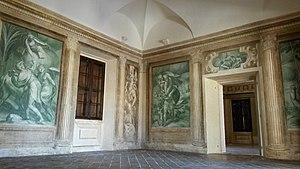
Villa Nichesola-Conforti est l'un des exemples les plus significatifs du modèle de villa du Cinquecento en Valpolicella. L'intérieur présente trois salles décorées par des fresques au sujet mythologique peintes par Paolo Farinati, peintre originaire de Vérone.